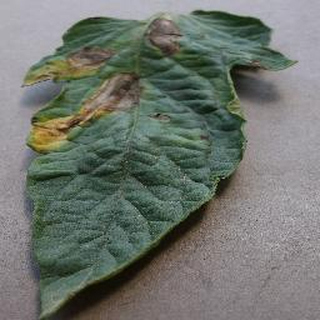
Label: tomato_early_blight